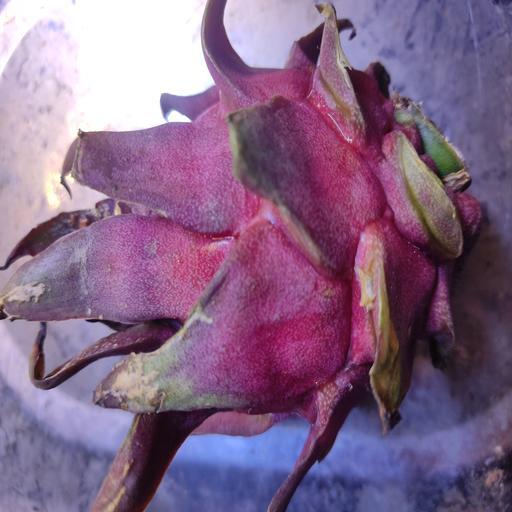
Crop type: Dragon